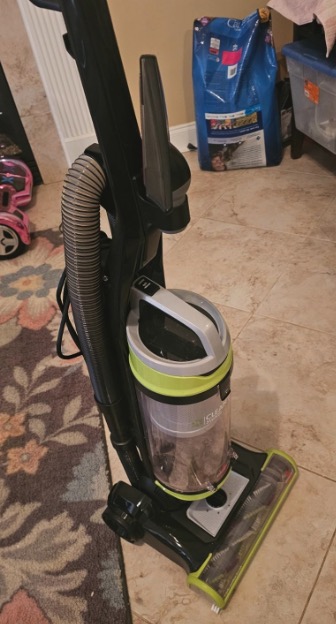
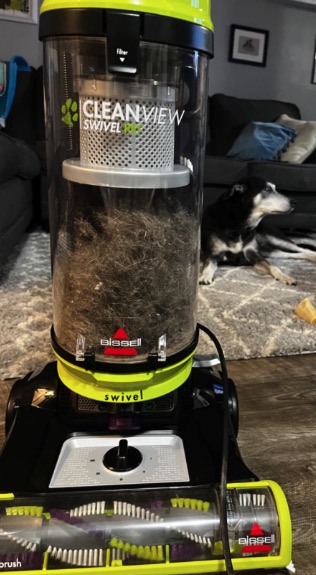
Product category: items_vacuum
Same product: yes